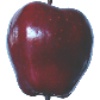
Label: red_delicious_apple